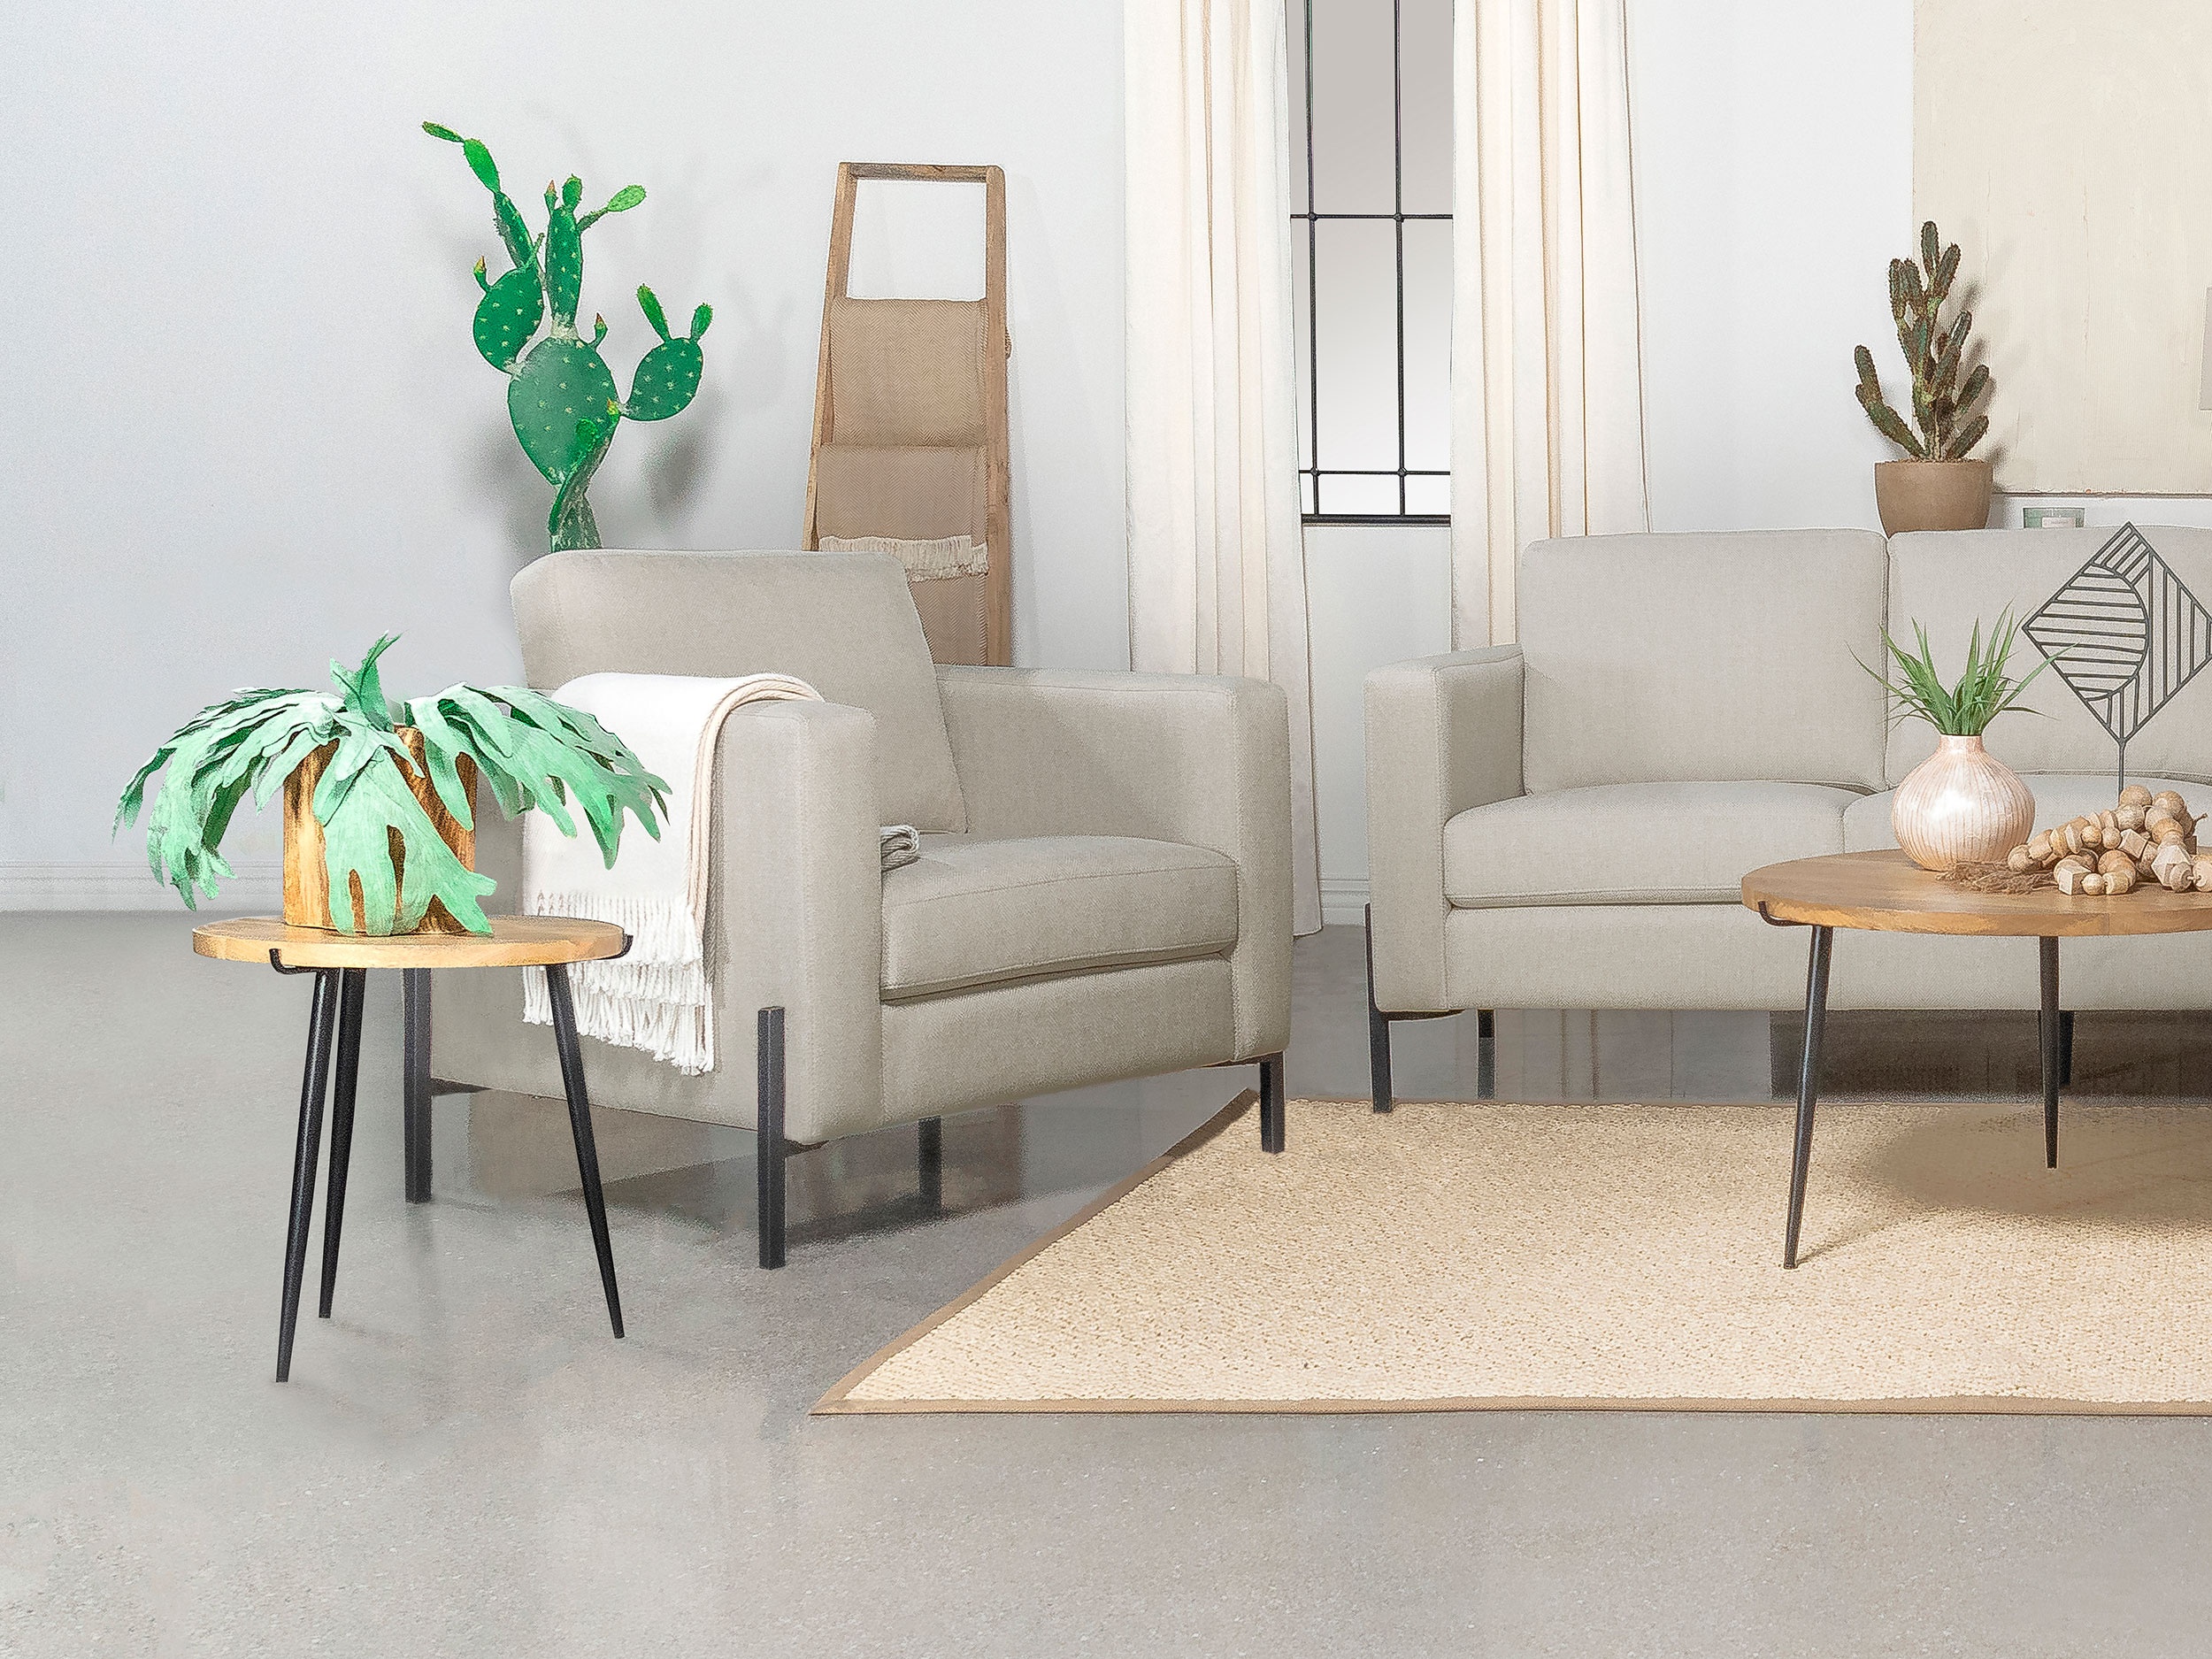
Tilly Accent Chair
Introducing our impeccably designed modern chair, where sophistication meets comfort. With its clean lines and impeccable tailoring, this sofa exudes elegance. The subtle textured herringbone fabric offers a refined touch, setting it apart in the realm of contemporary furniture. Prioritizing your comfort, the attached seats are constructed with pocket coils, ensuring both support and durability. The sofa's allure is further accentuated by its unique elevated metal leg base, finished in a sleek black. This piece is not merely a sofa; it's a statement of style and luxury, ready to elevate any living space.
Brand: Coaster Furniture
Category: Furniture > Chairs > Armchairs, Recliners & Sleeper Chairs > Armchairs